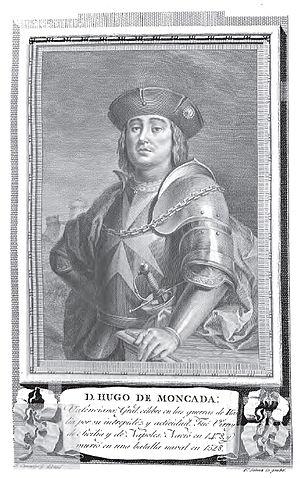
Hugues de Moncade, né dans le royaume de Valence en 1478, mort dans le golfe de Salerne le 28 mai 1528 est un amiral espagnol, vice-roi de Naples.